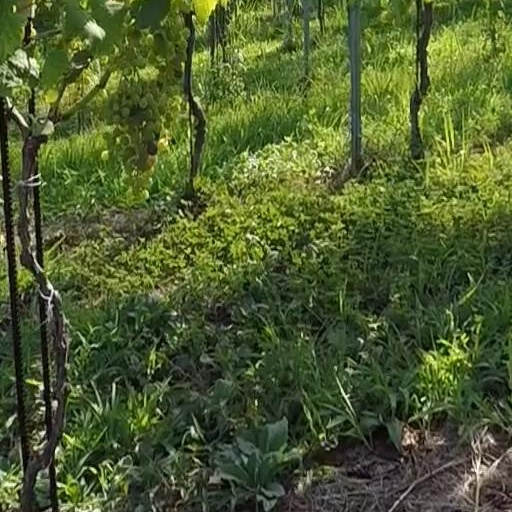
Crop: grape